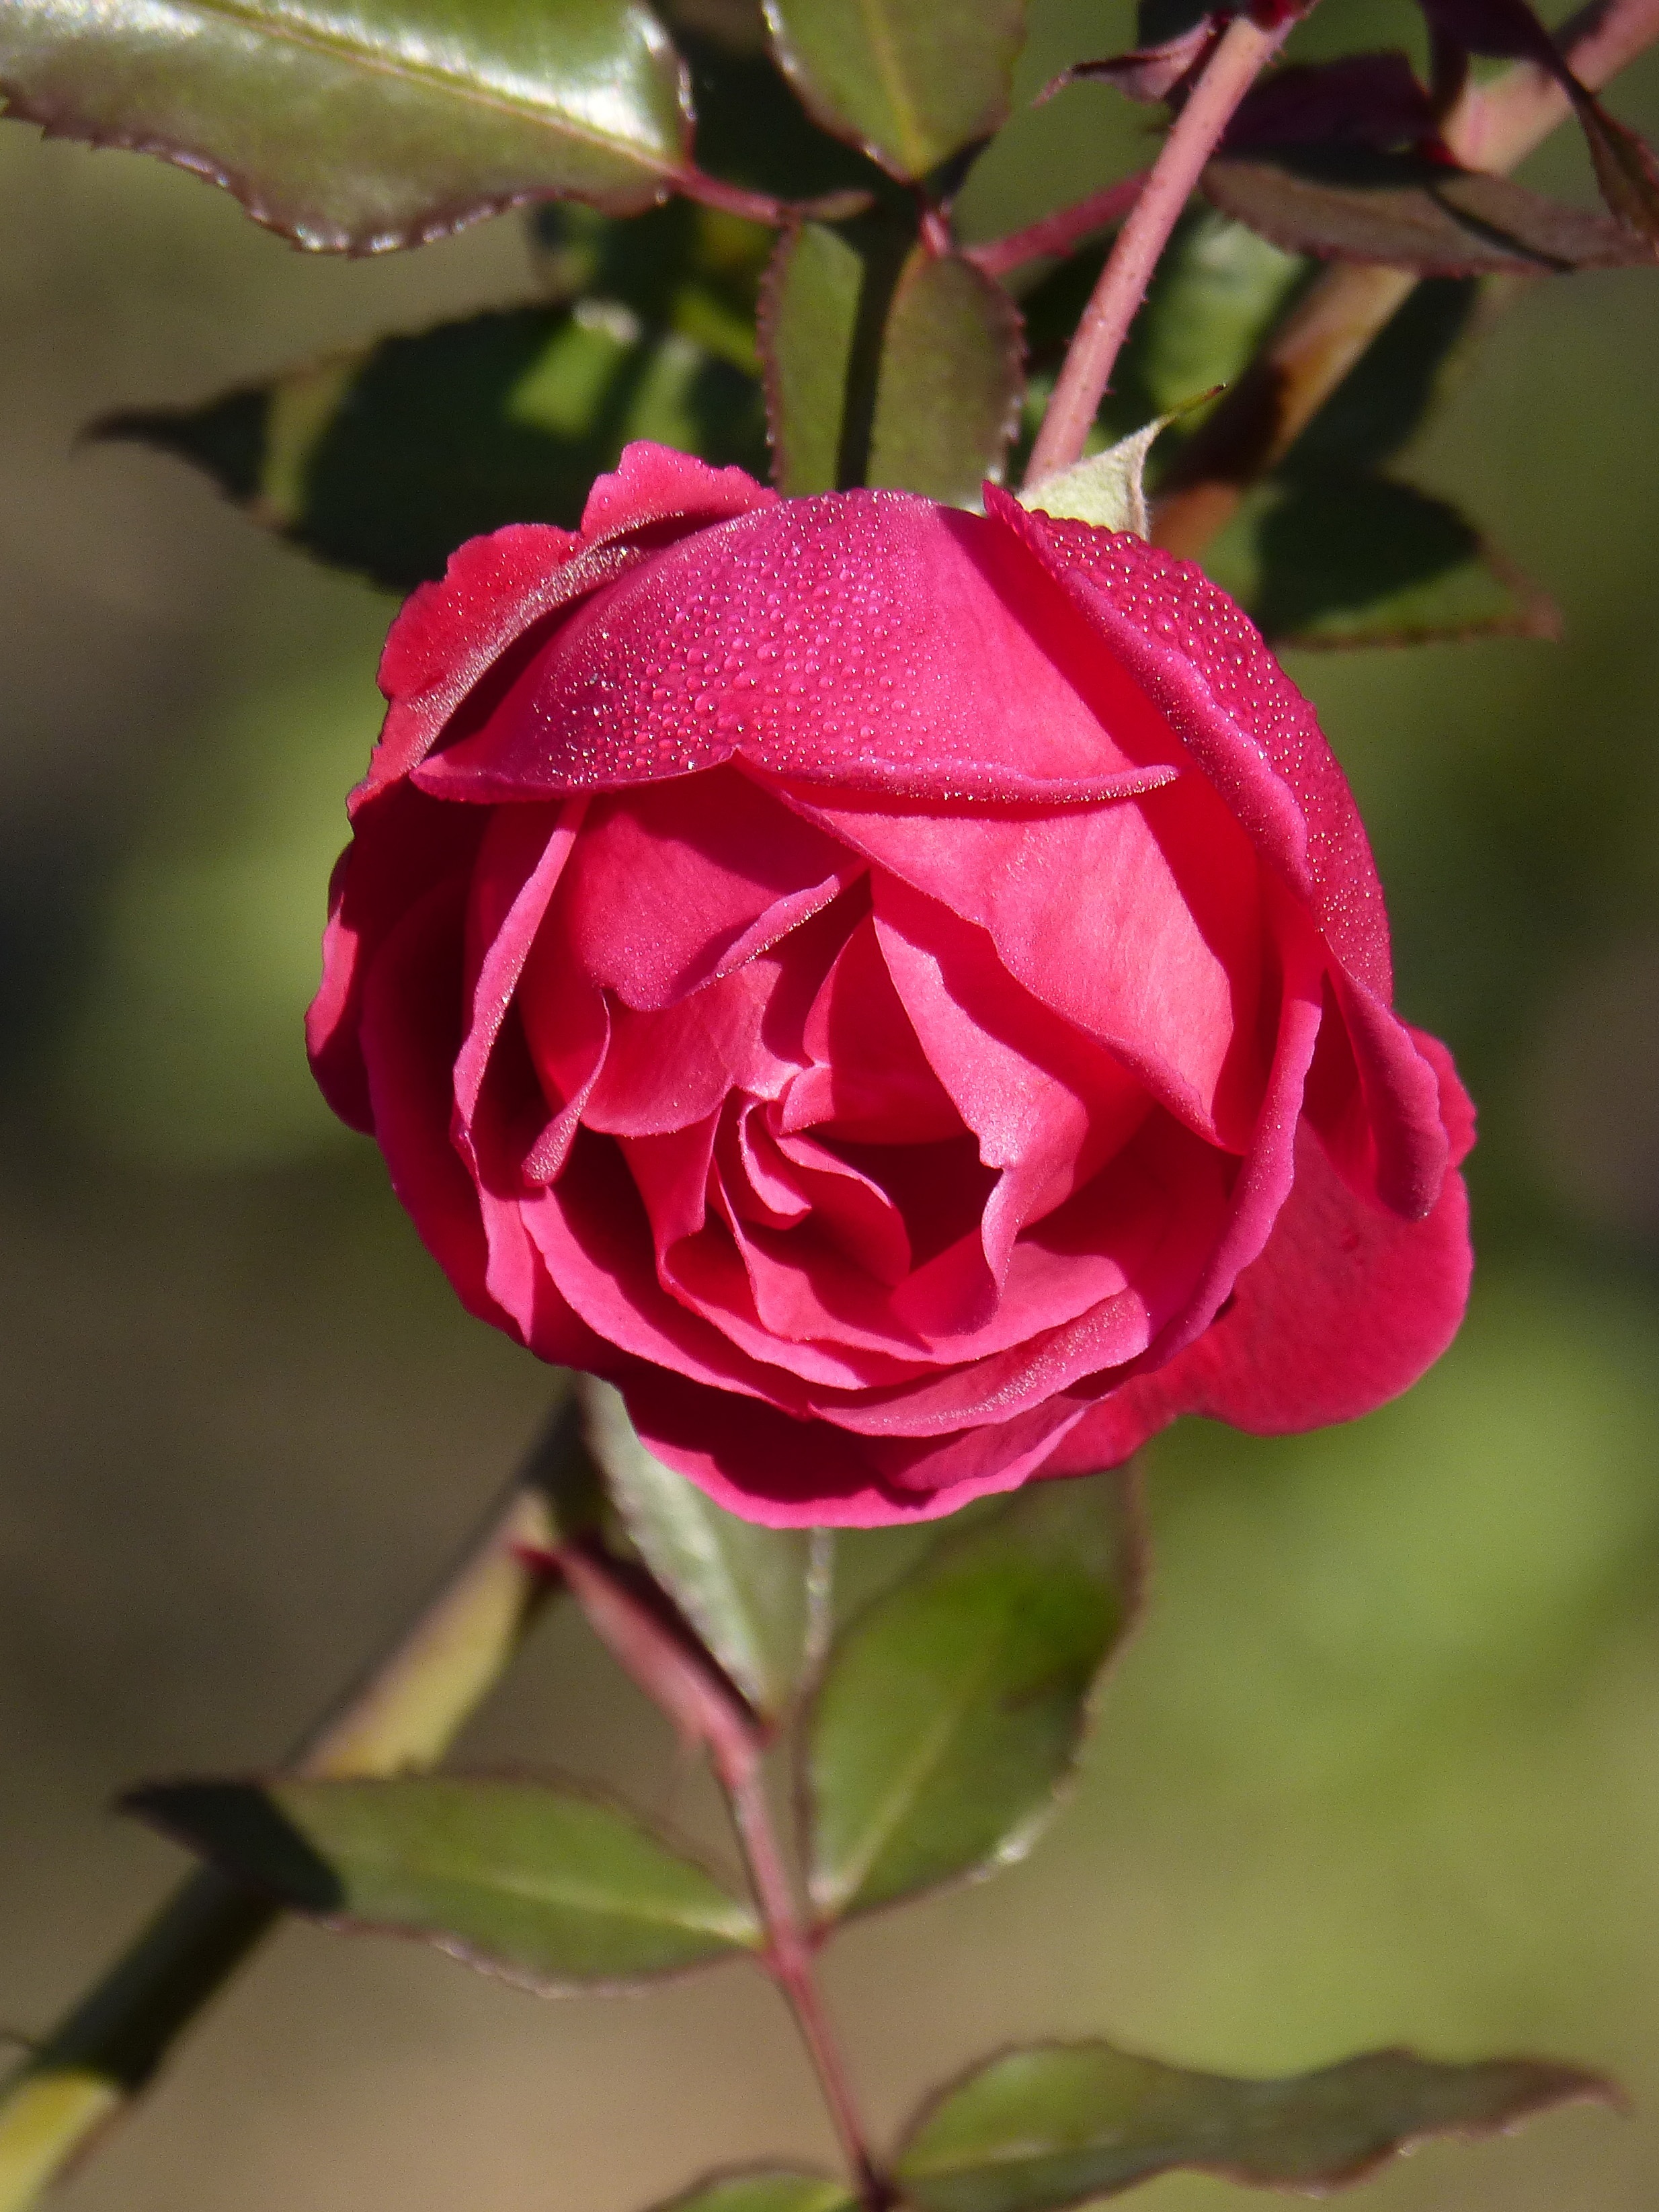
plant, flower, petal, rose, red, pink, flora, rosa, rocio, floribunda, macro photography, flowering plant, garden roses, rose family, plant stem, land plant, rosa centifolia, rose order, flower freshness